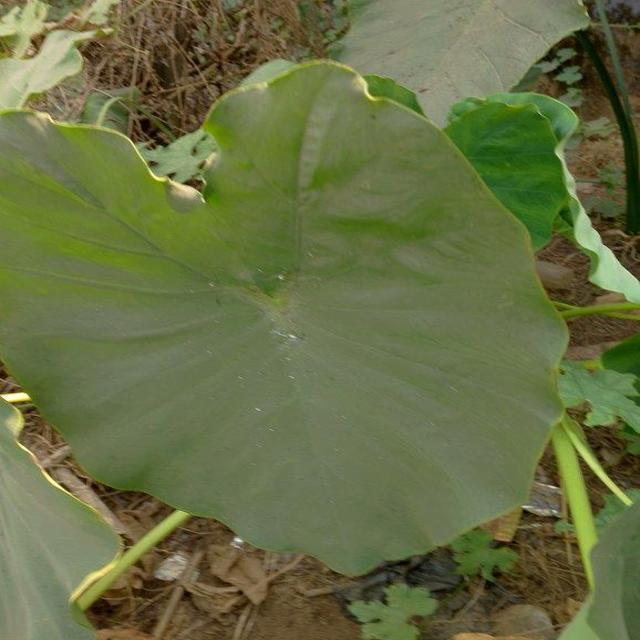
Label: Early_Blight